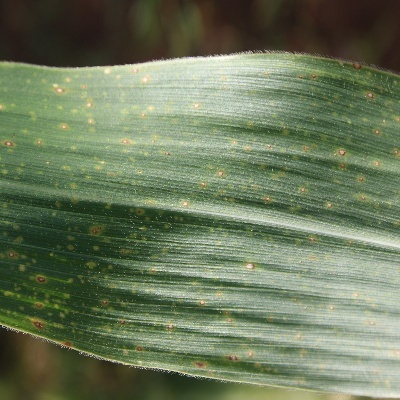
Label: Corn_(Maize)___Leaf_Spot